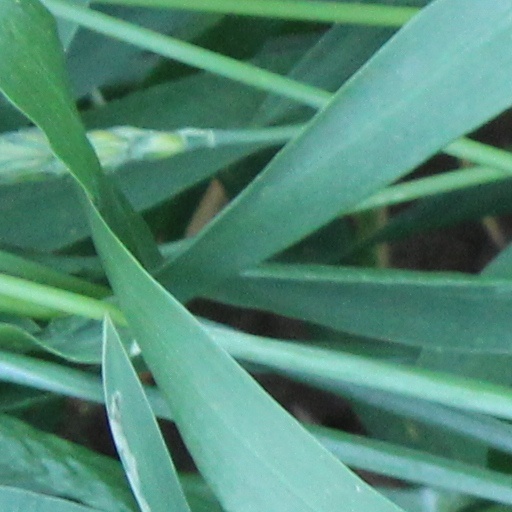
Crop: wheat